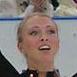
Age: 23